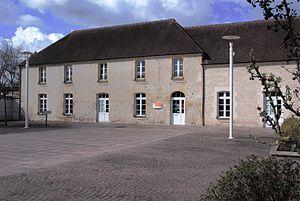
La bibliothèque municipale de IFS
La bibliothèque de Caen est un réseau de bibliothèques situé à Caen, Hérouville-Saint-Clair et Ifs. Elles sont gérées par la communauté urbaine Caen la Mer. Le principal établissement, la bibliothèque Alexis de Tocqueville, est situé sur les bords du bassin Saint-Pierre. Elle fait partie du réseau des bibliothèques de Caen la Mer, constitué des bibliothèques gérées par la communauté urbaine, des bibliothèques municipales sur le territoire de Caen la Mer et de plusieurs bibliothèques spécialisées.